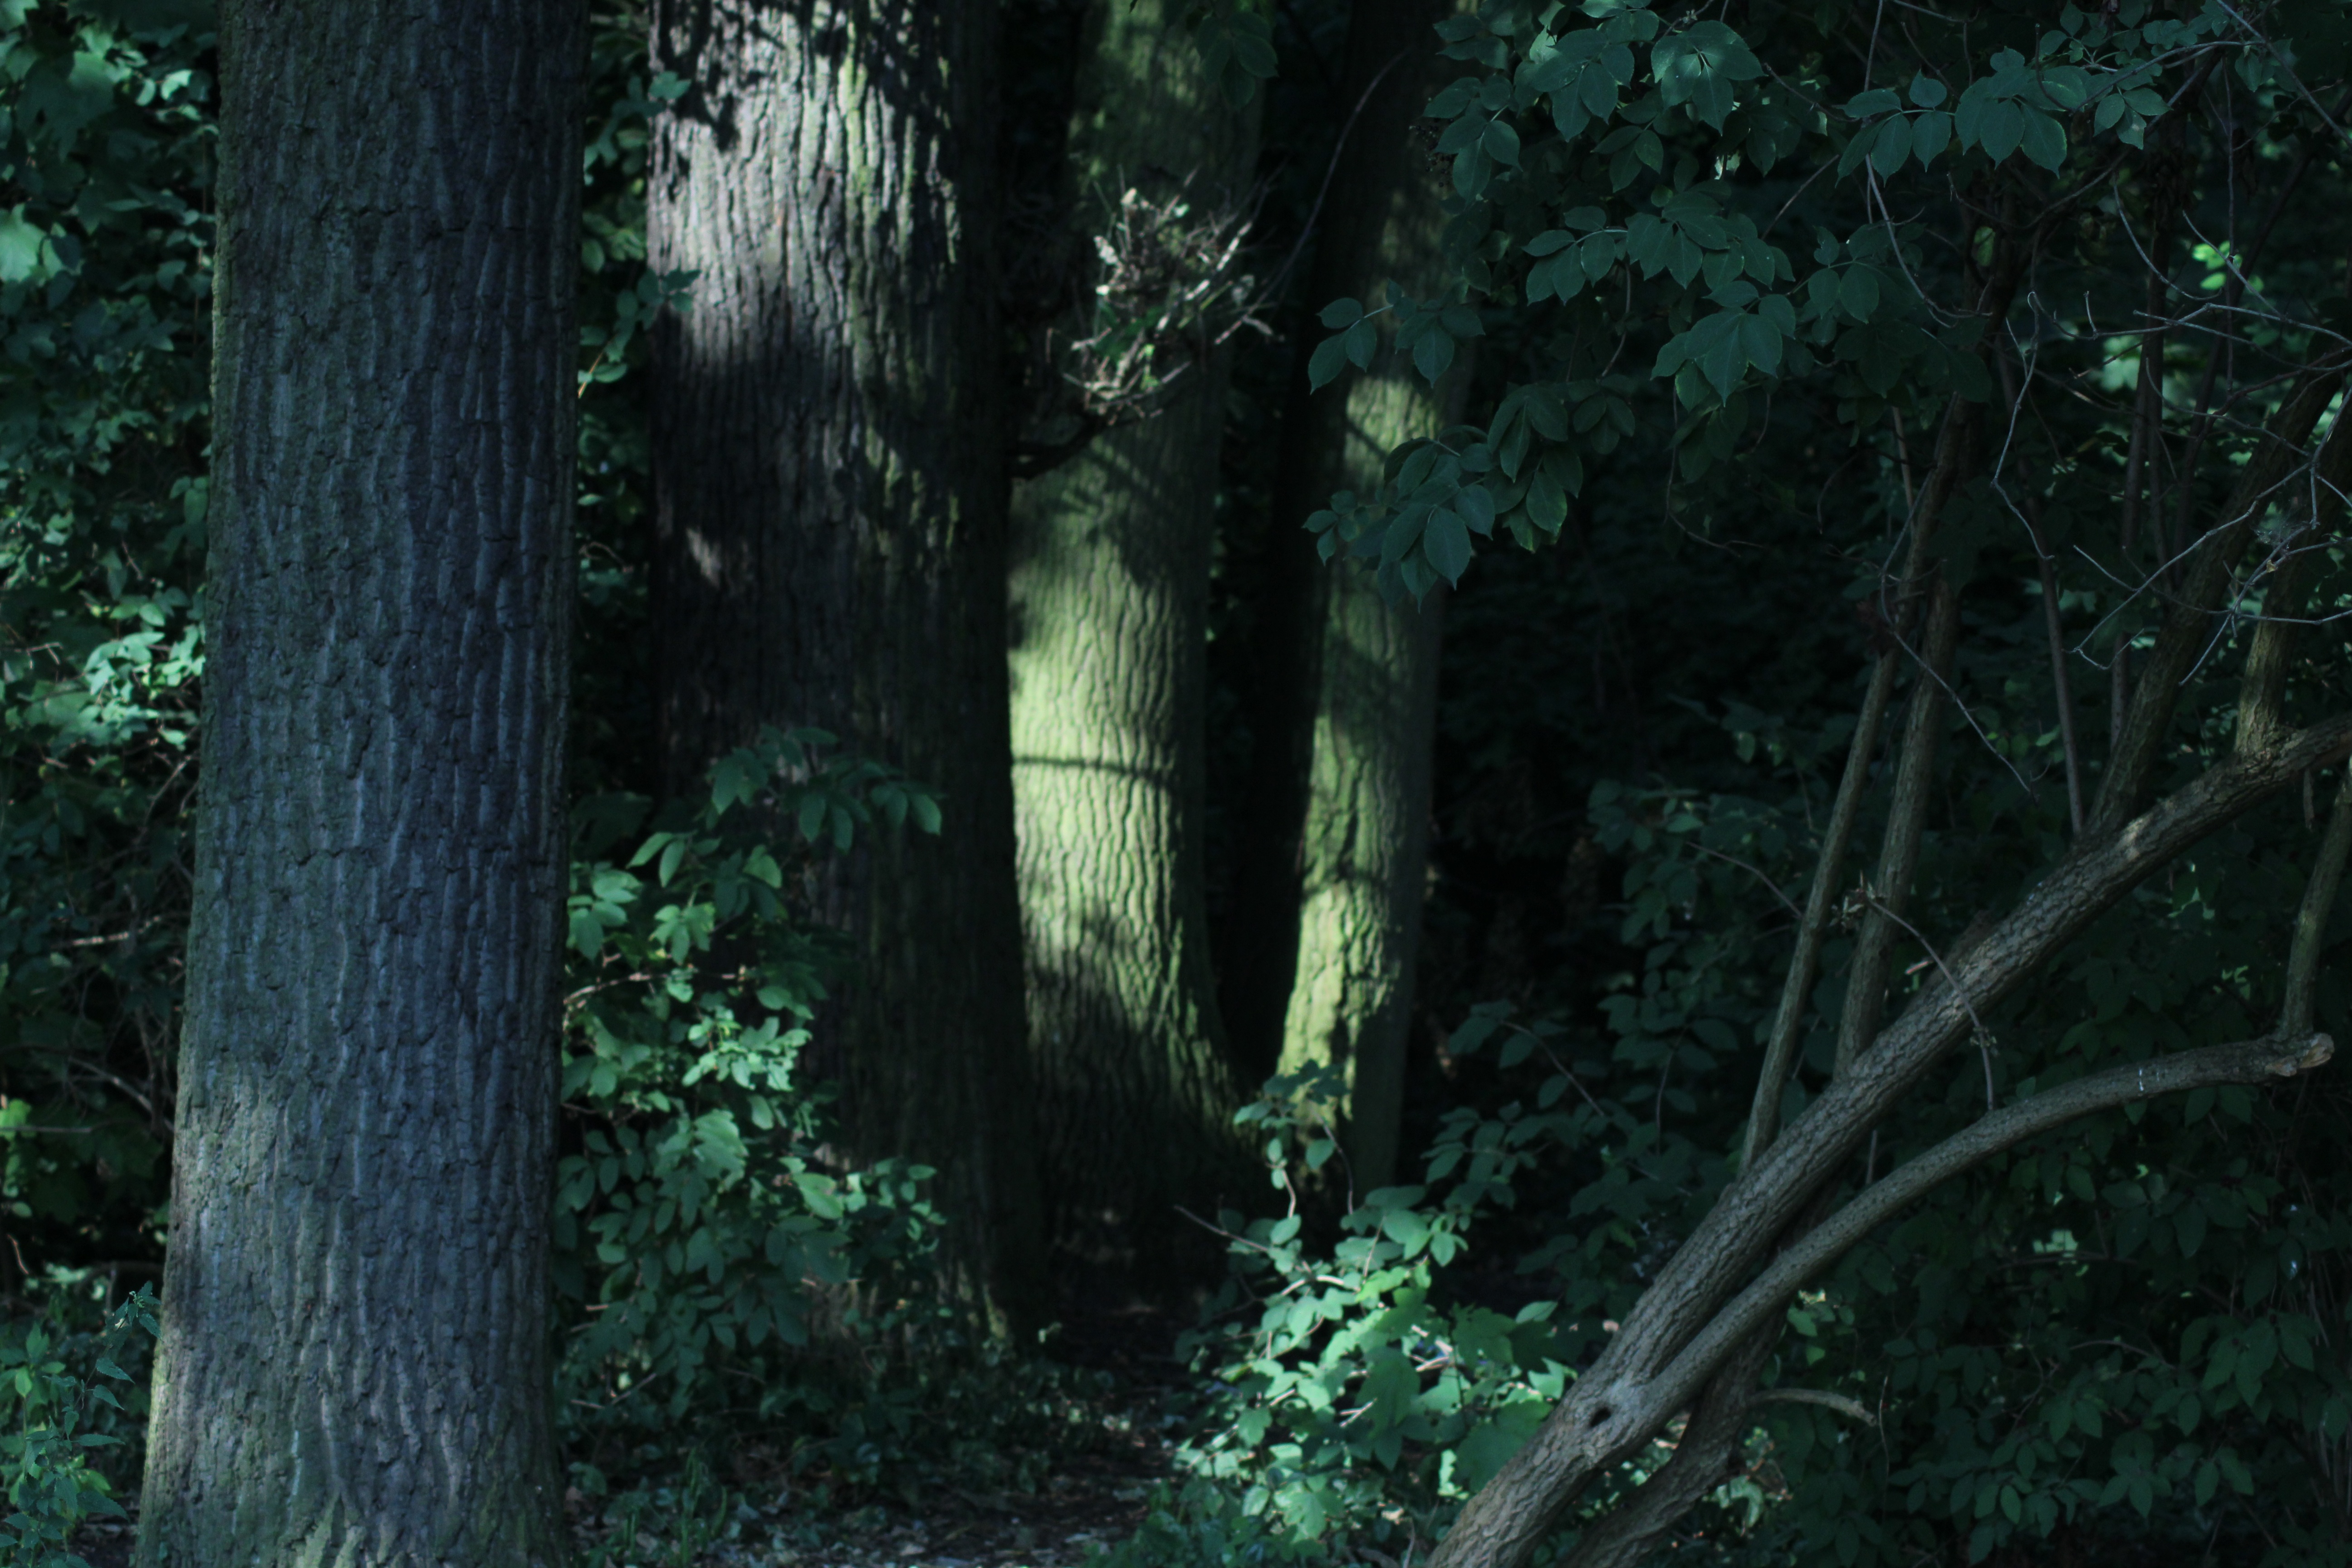
tree, nature, forest, swamp, light, sunlight, mystical, green, jungle, darkness, rainforest, wetland, woodland, habitat, ecosystem, screenshot, mysticism, biome, summer day, old growth forest, natural environment, geographical feature, atmospheric phenomenon, woody plant, temperate coniferous forest